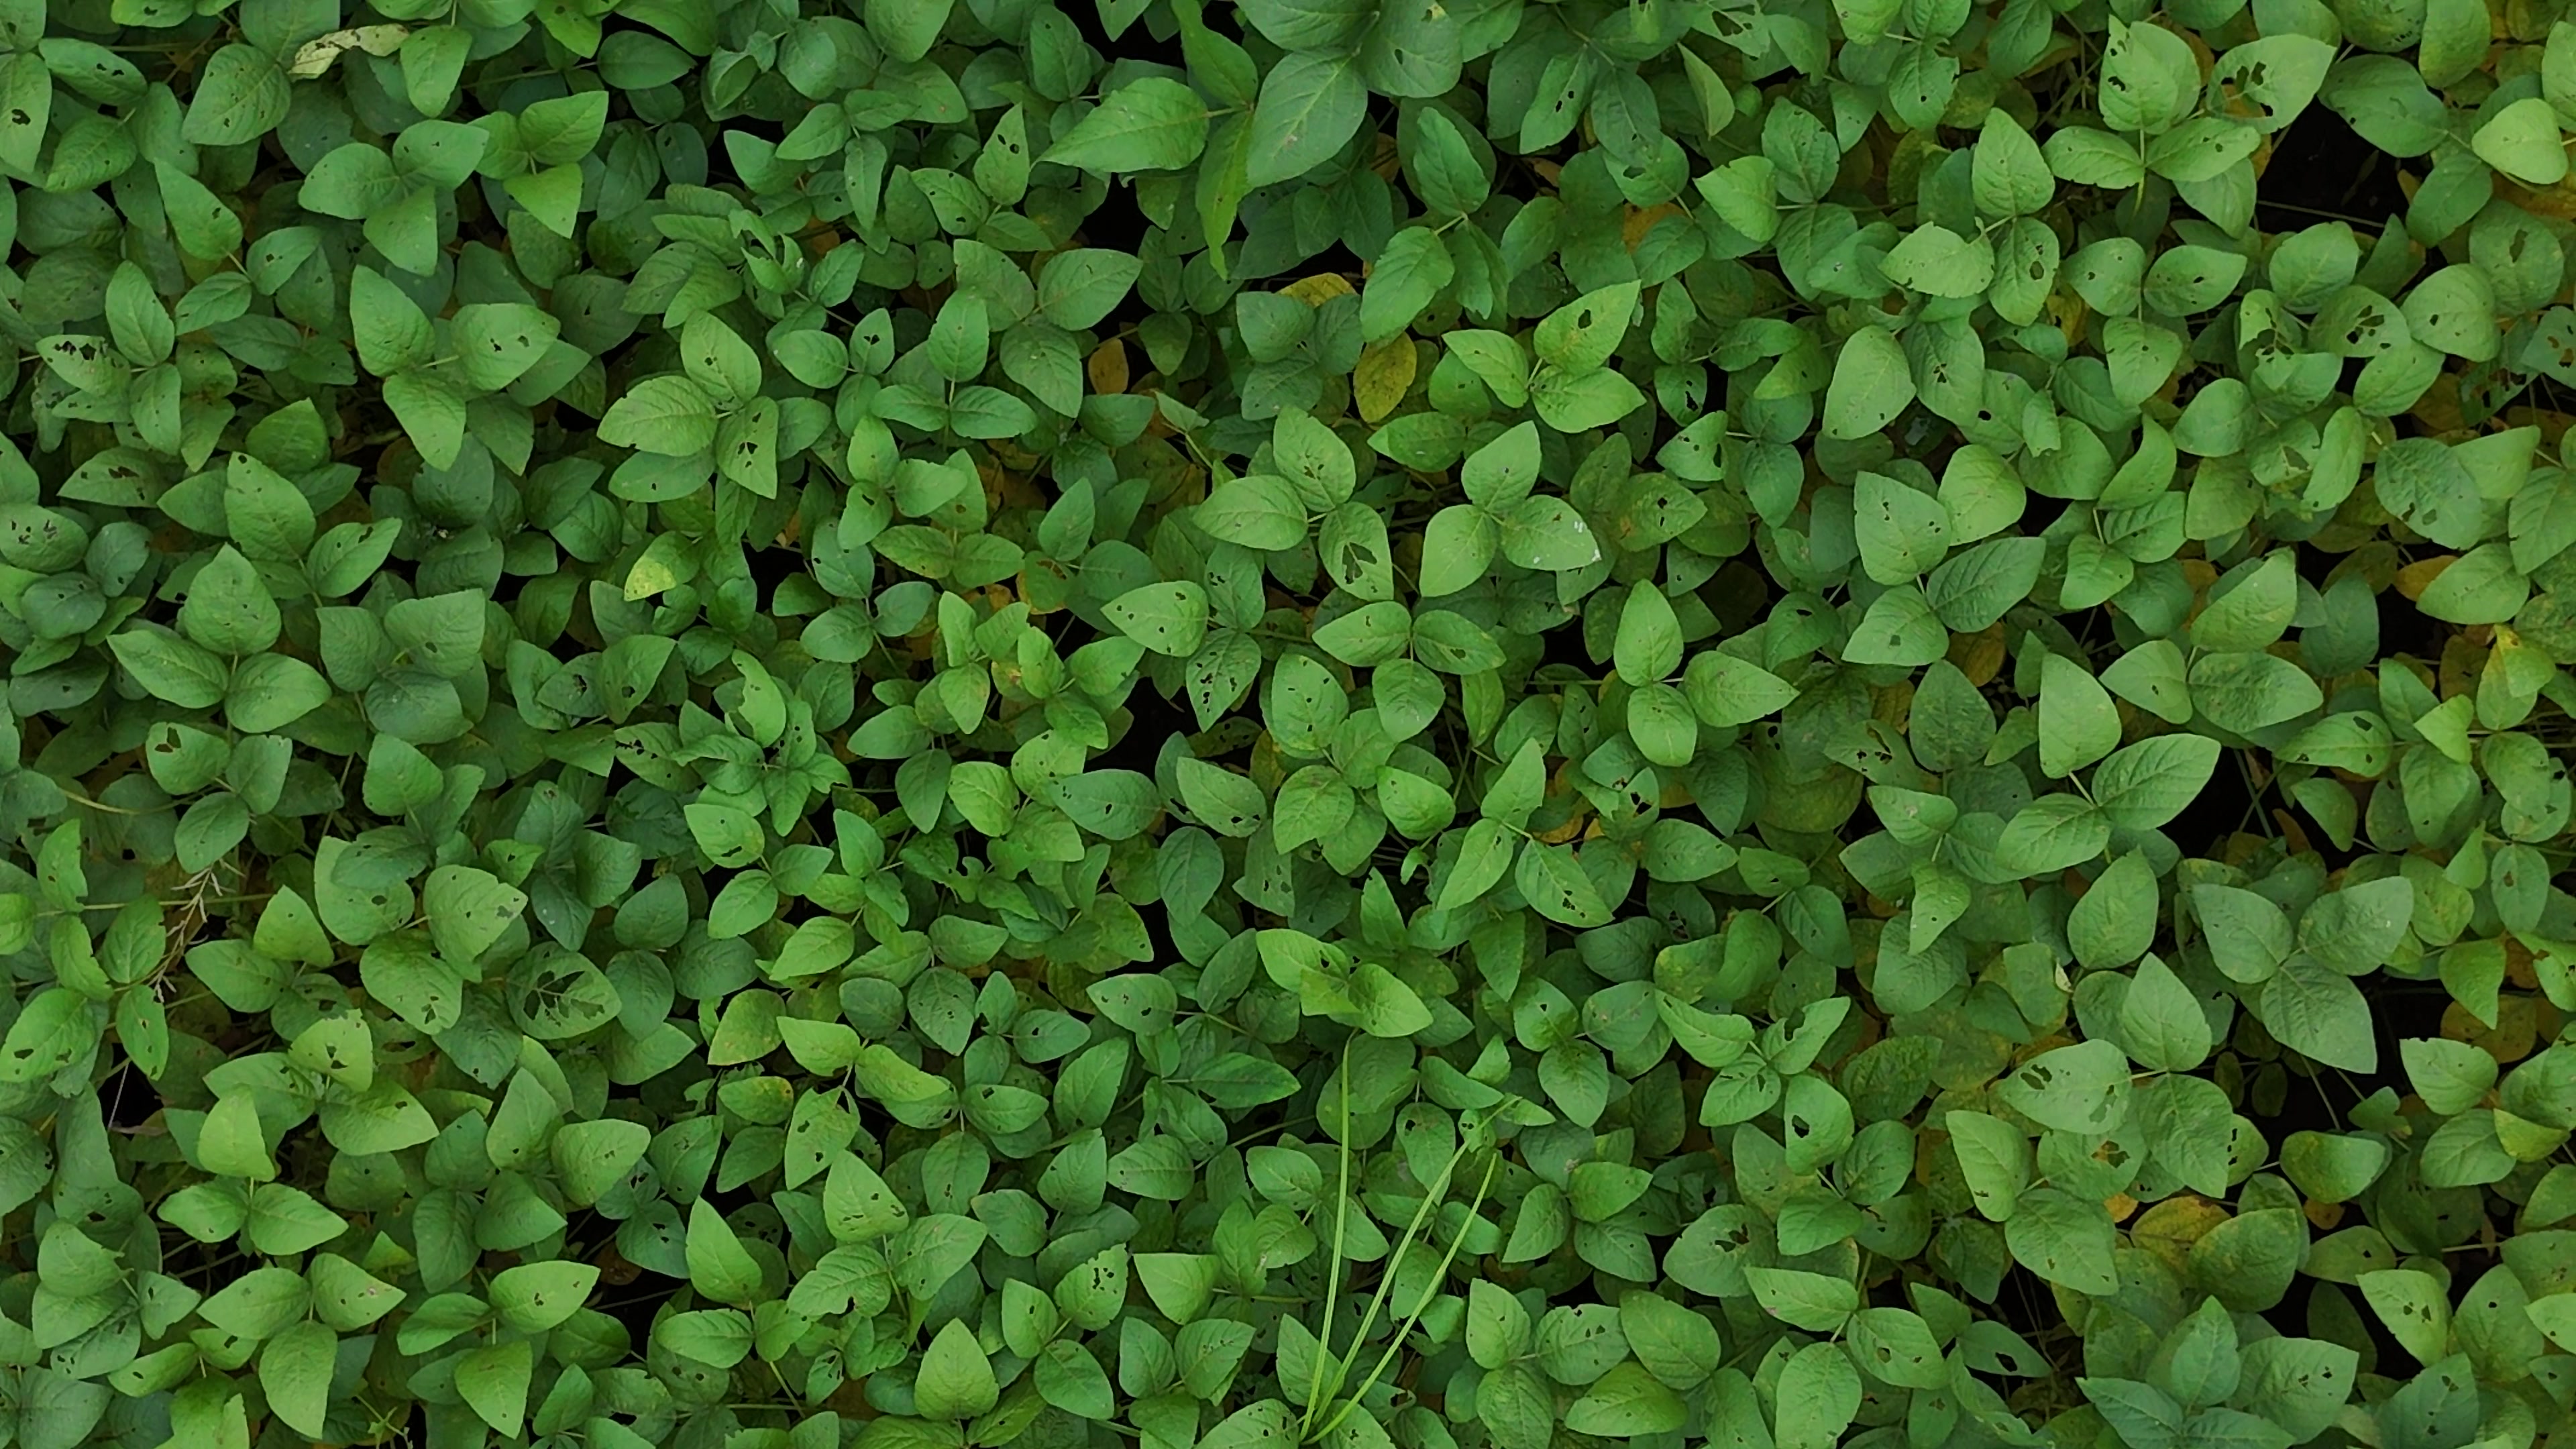
Label: Mosaic